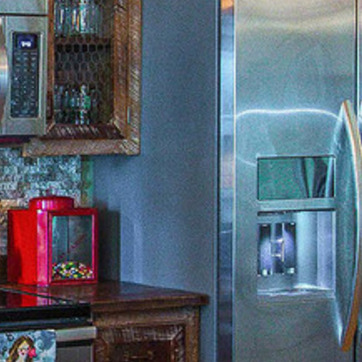
Material: metal